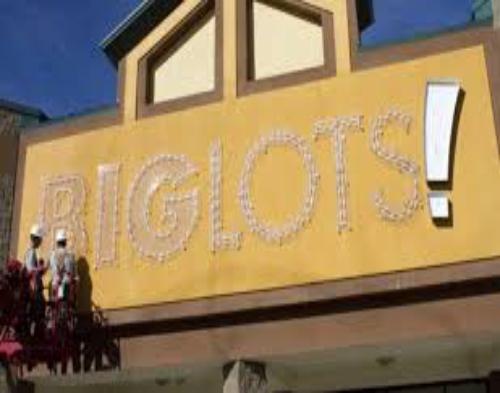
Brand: Big Lots
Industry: Necessities